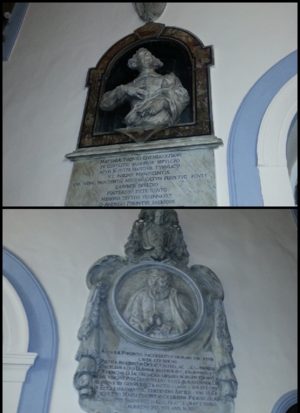
L'église Santa Maria del Presidio est une église du centre historique de Naples située via Pasquale Scura dans les Quartiers Espagnols. Elle est surnommée l'église des Pénitentes.